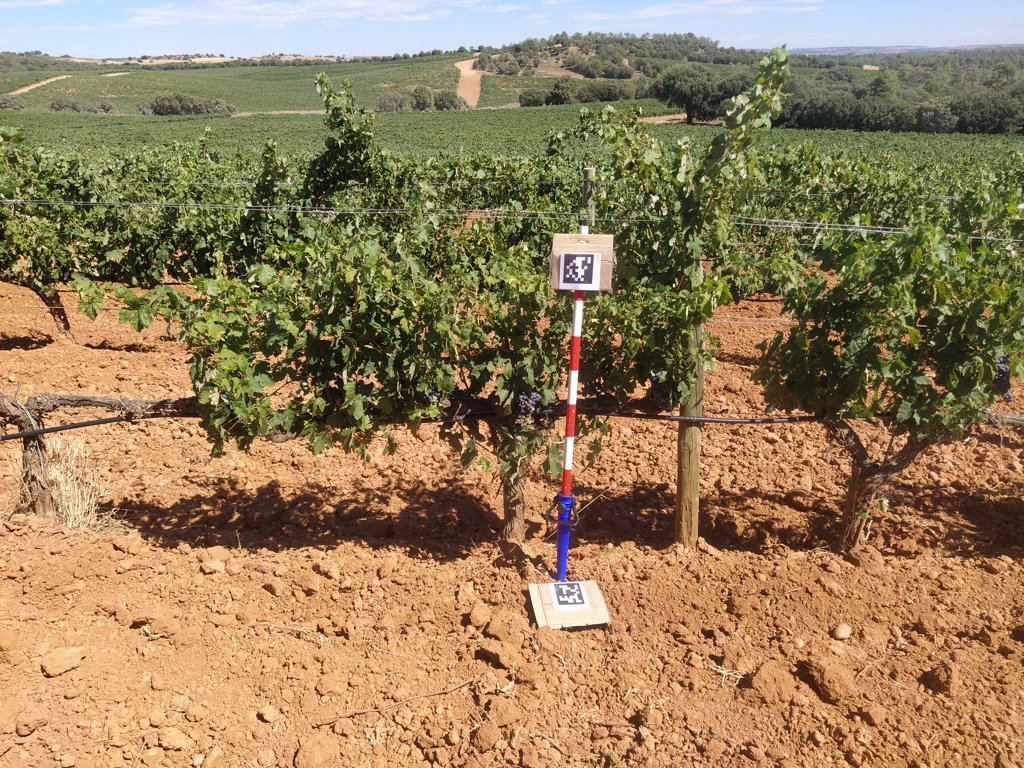
Berries visible: 265
Grape clusters: 5